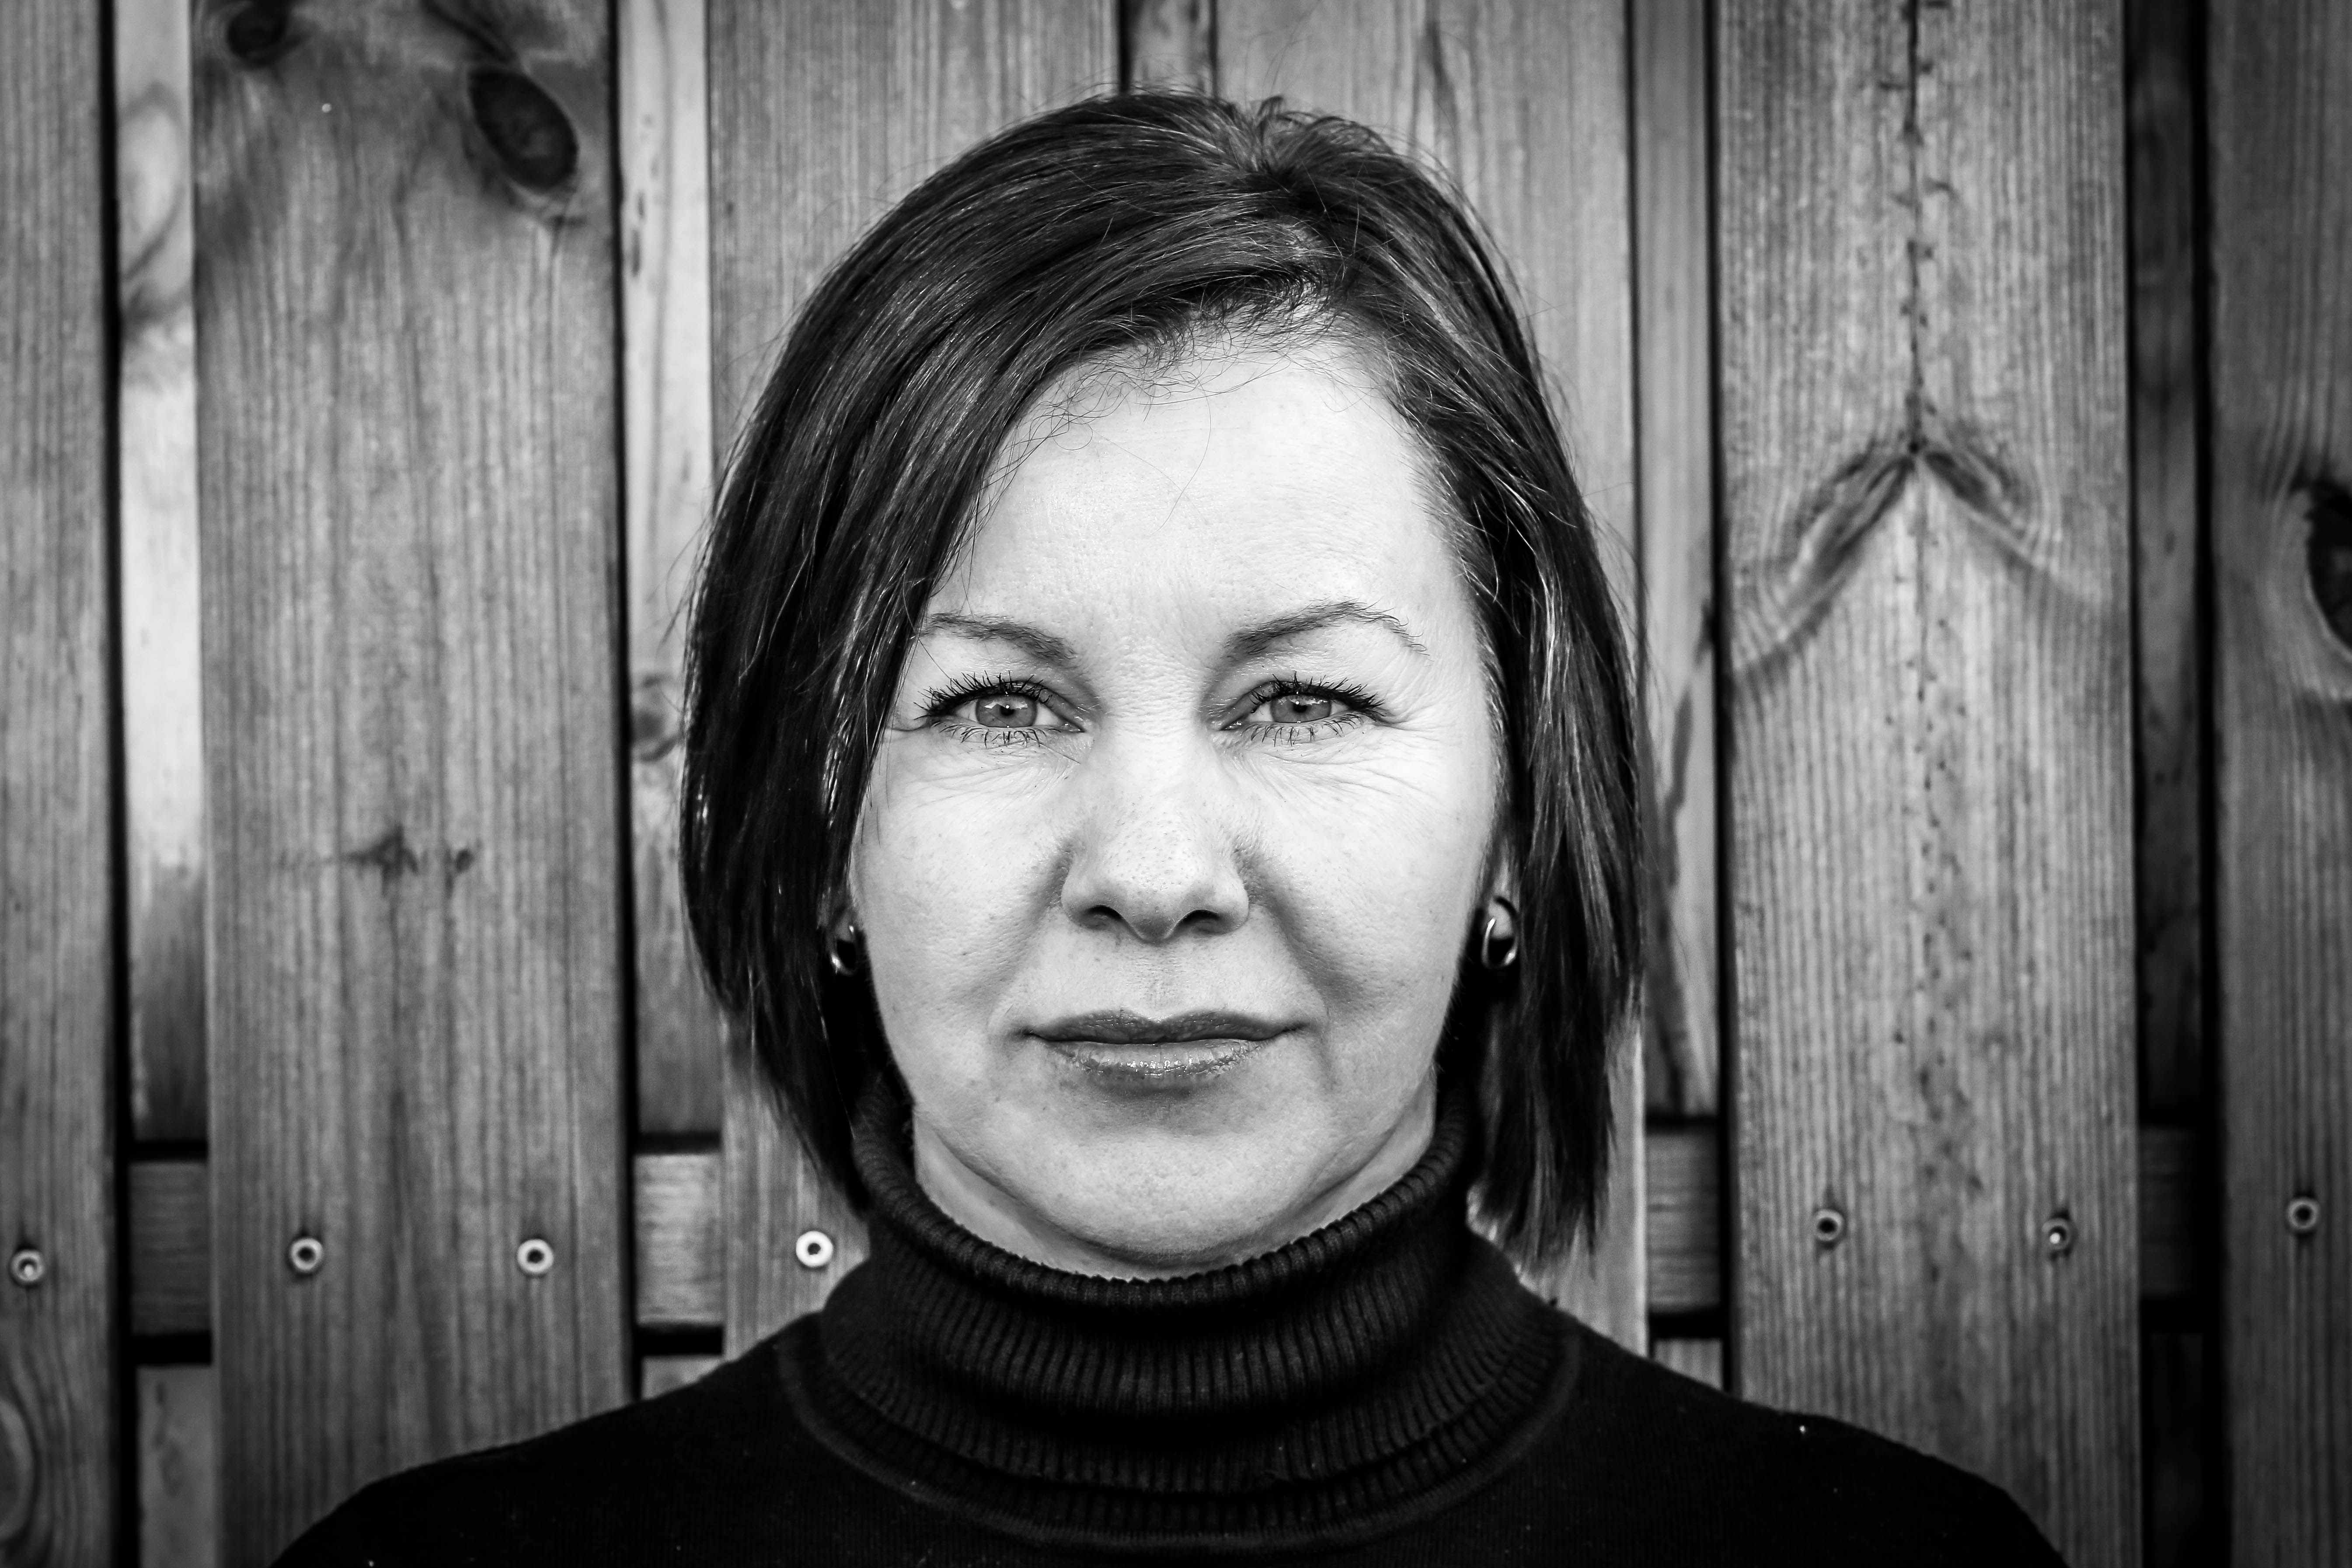
person, black and white, people, hair, white, photography, portrait, black, monochrome, facial expression, face, women, head, photograph, adult, monochrome photography, portrait photography, film noir